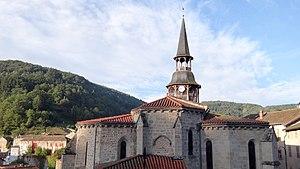
Église Notre-Dame d'Olliergues This building is inscrit au titre des Monuments Historiques. It is indexed in the Base Mérimée, a database of architectural heritage maintained by the French Ministry of Culture,